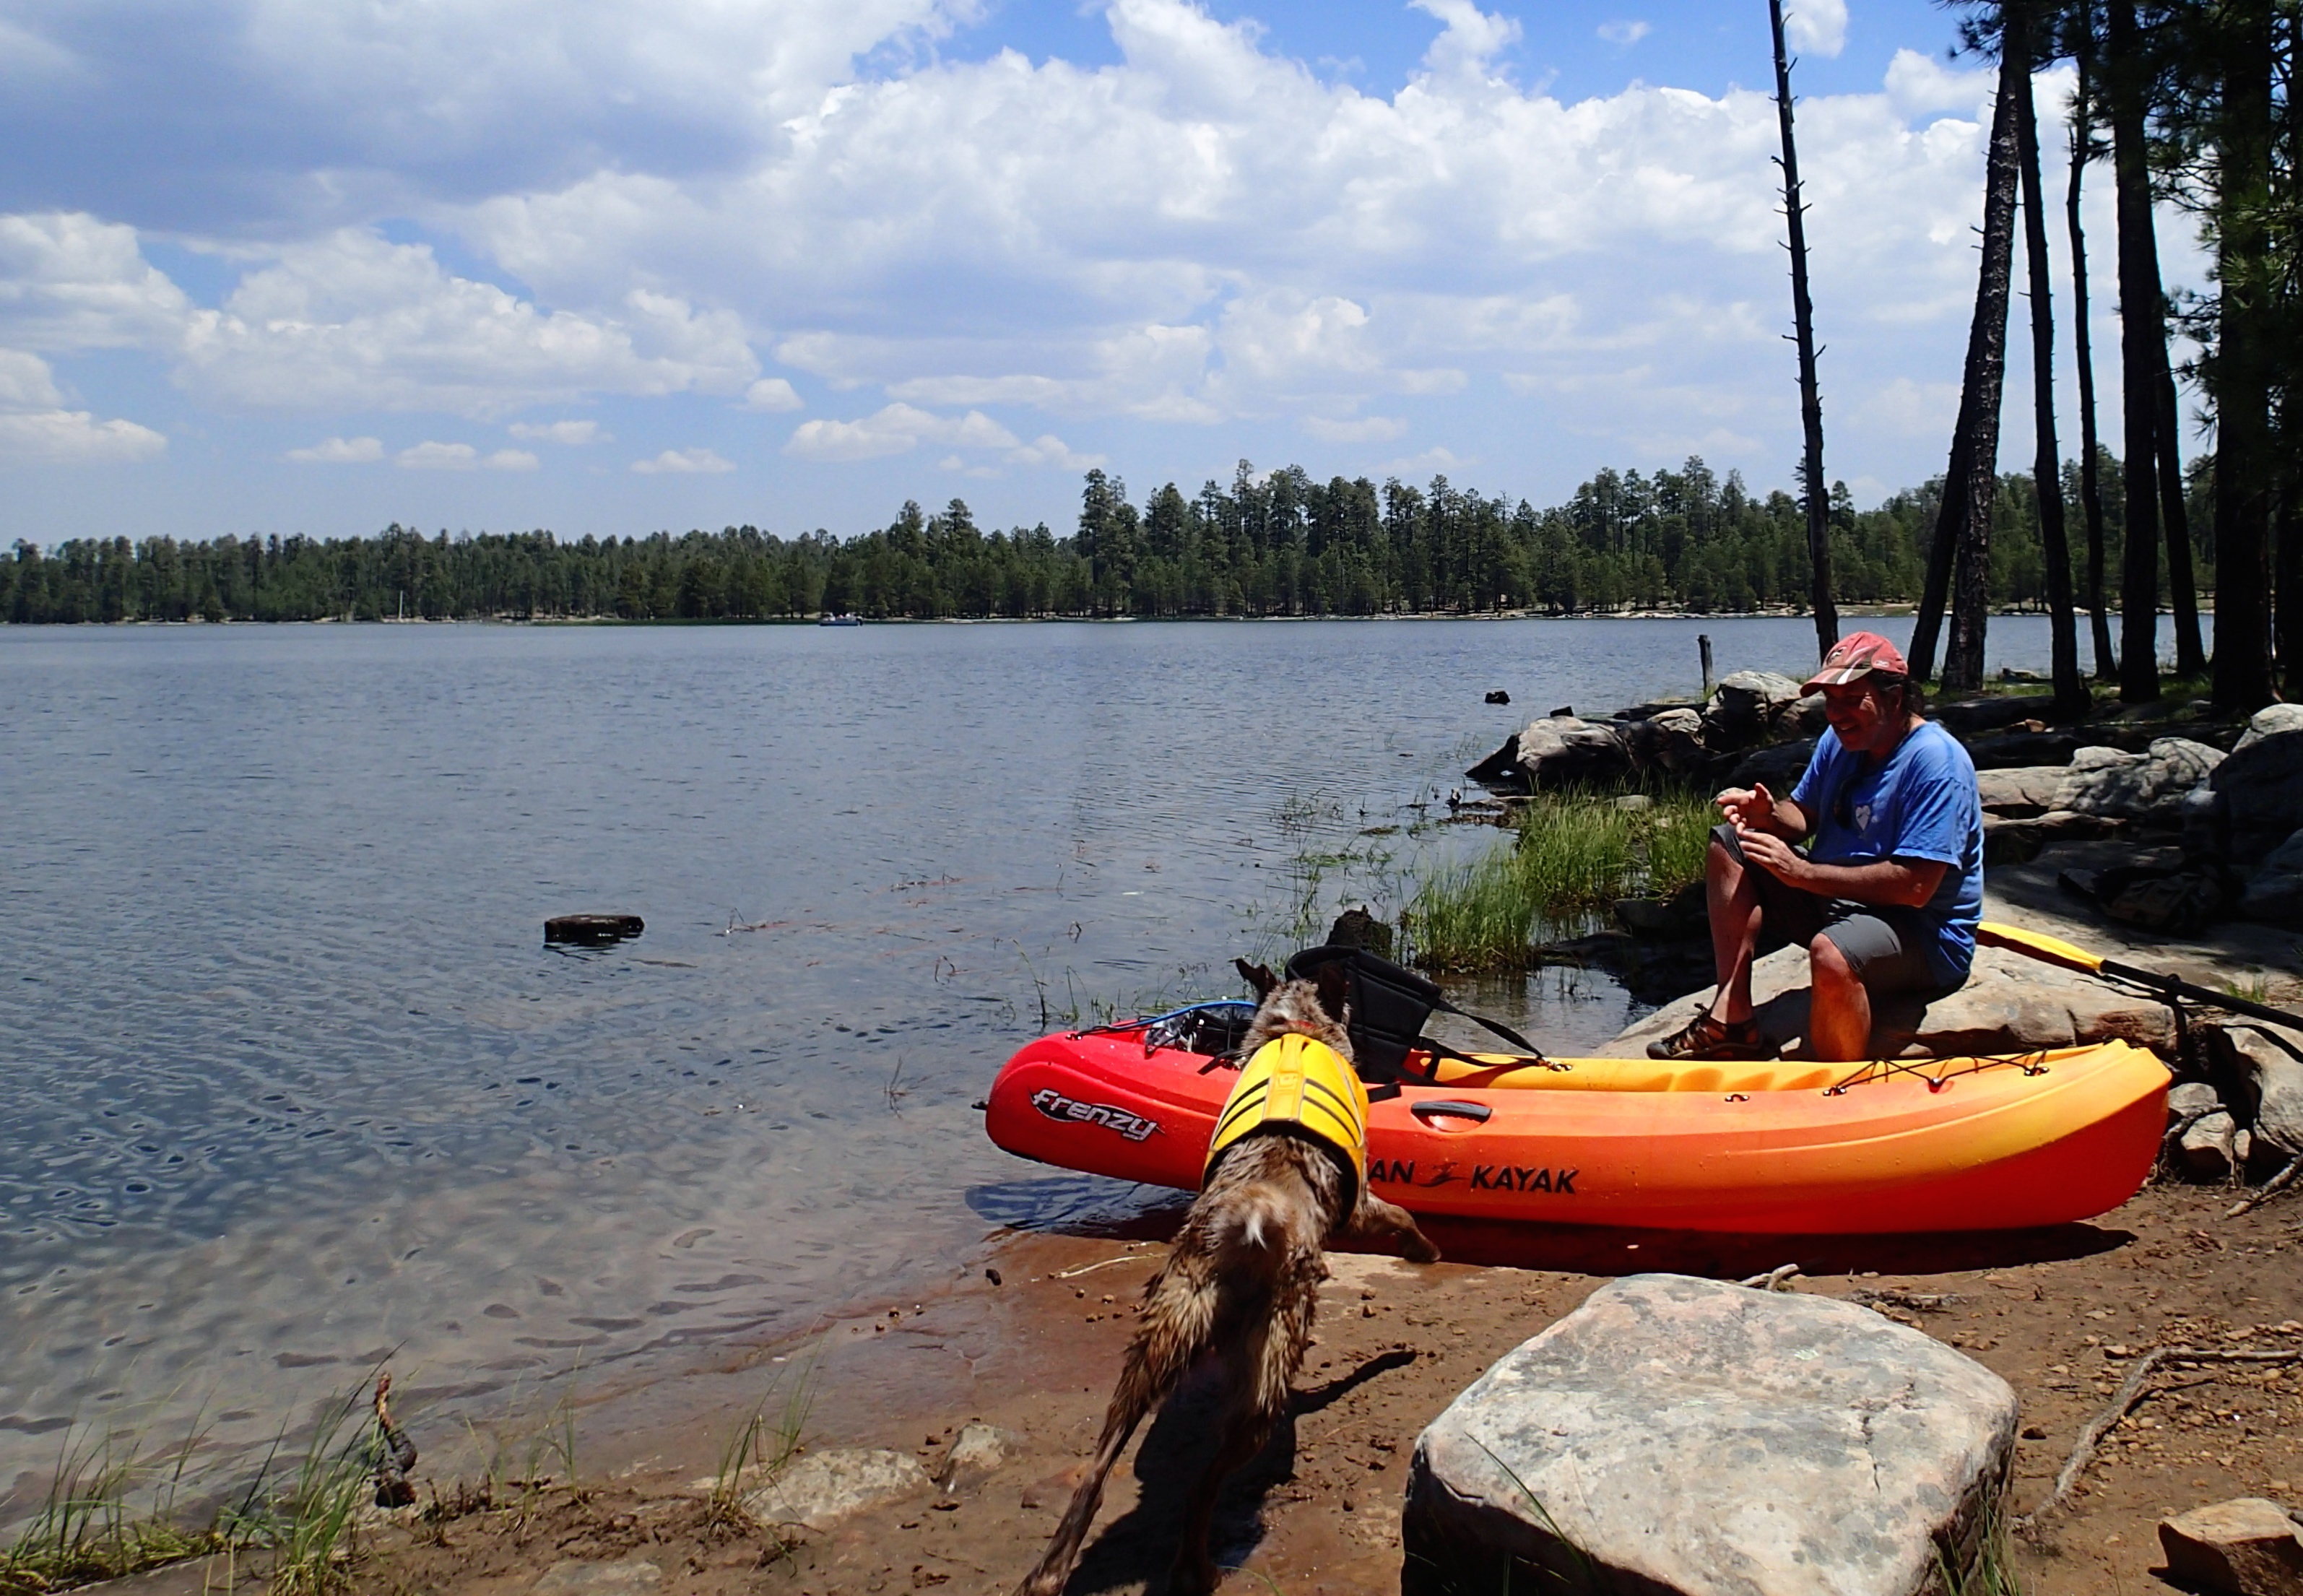
boat, dog, river, canoe, paddle, vehicle, kayak, sports equipment, boating, felix, kayaking, watercraft, raft, canoeing, sea kayak